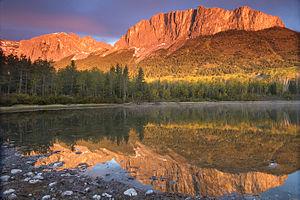
Le mont John Laurie, situé dans le conté de Kananaskis, à l'ouest de Calgary, dans l'Alberta (Canada), est mieux connu dans la région sous le nom de Yamnuska. Čeština: Hora Mount John Laurie (v jazyce původních obyvatel Yamnuska) v kanadské části Skalnatých hor, asi 80 km západně od Calgary